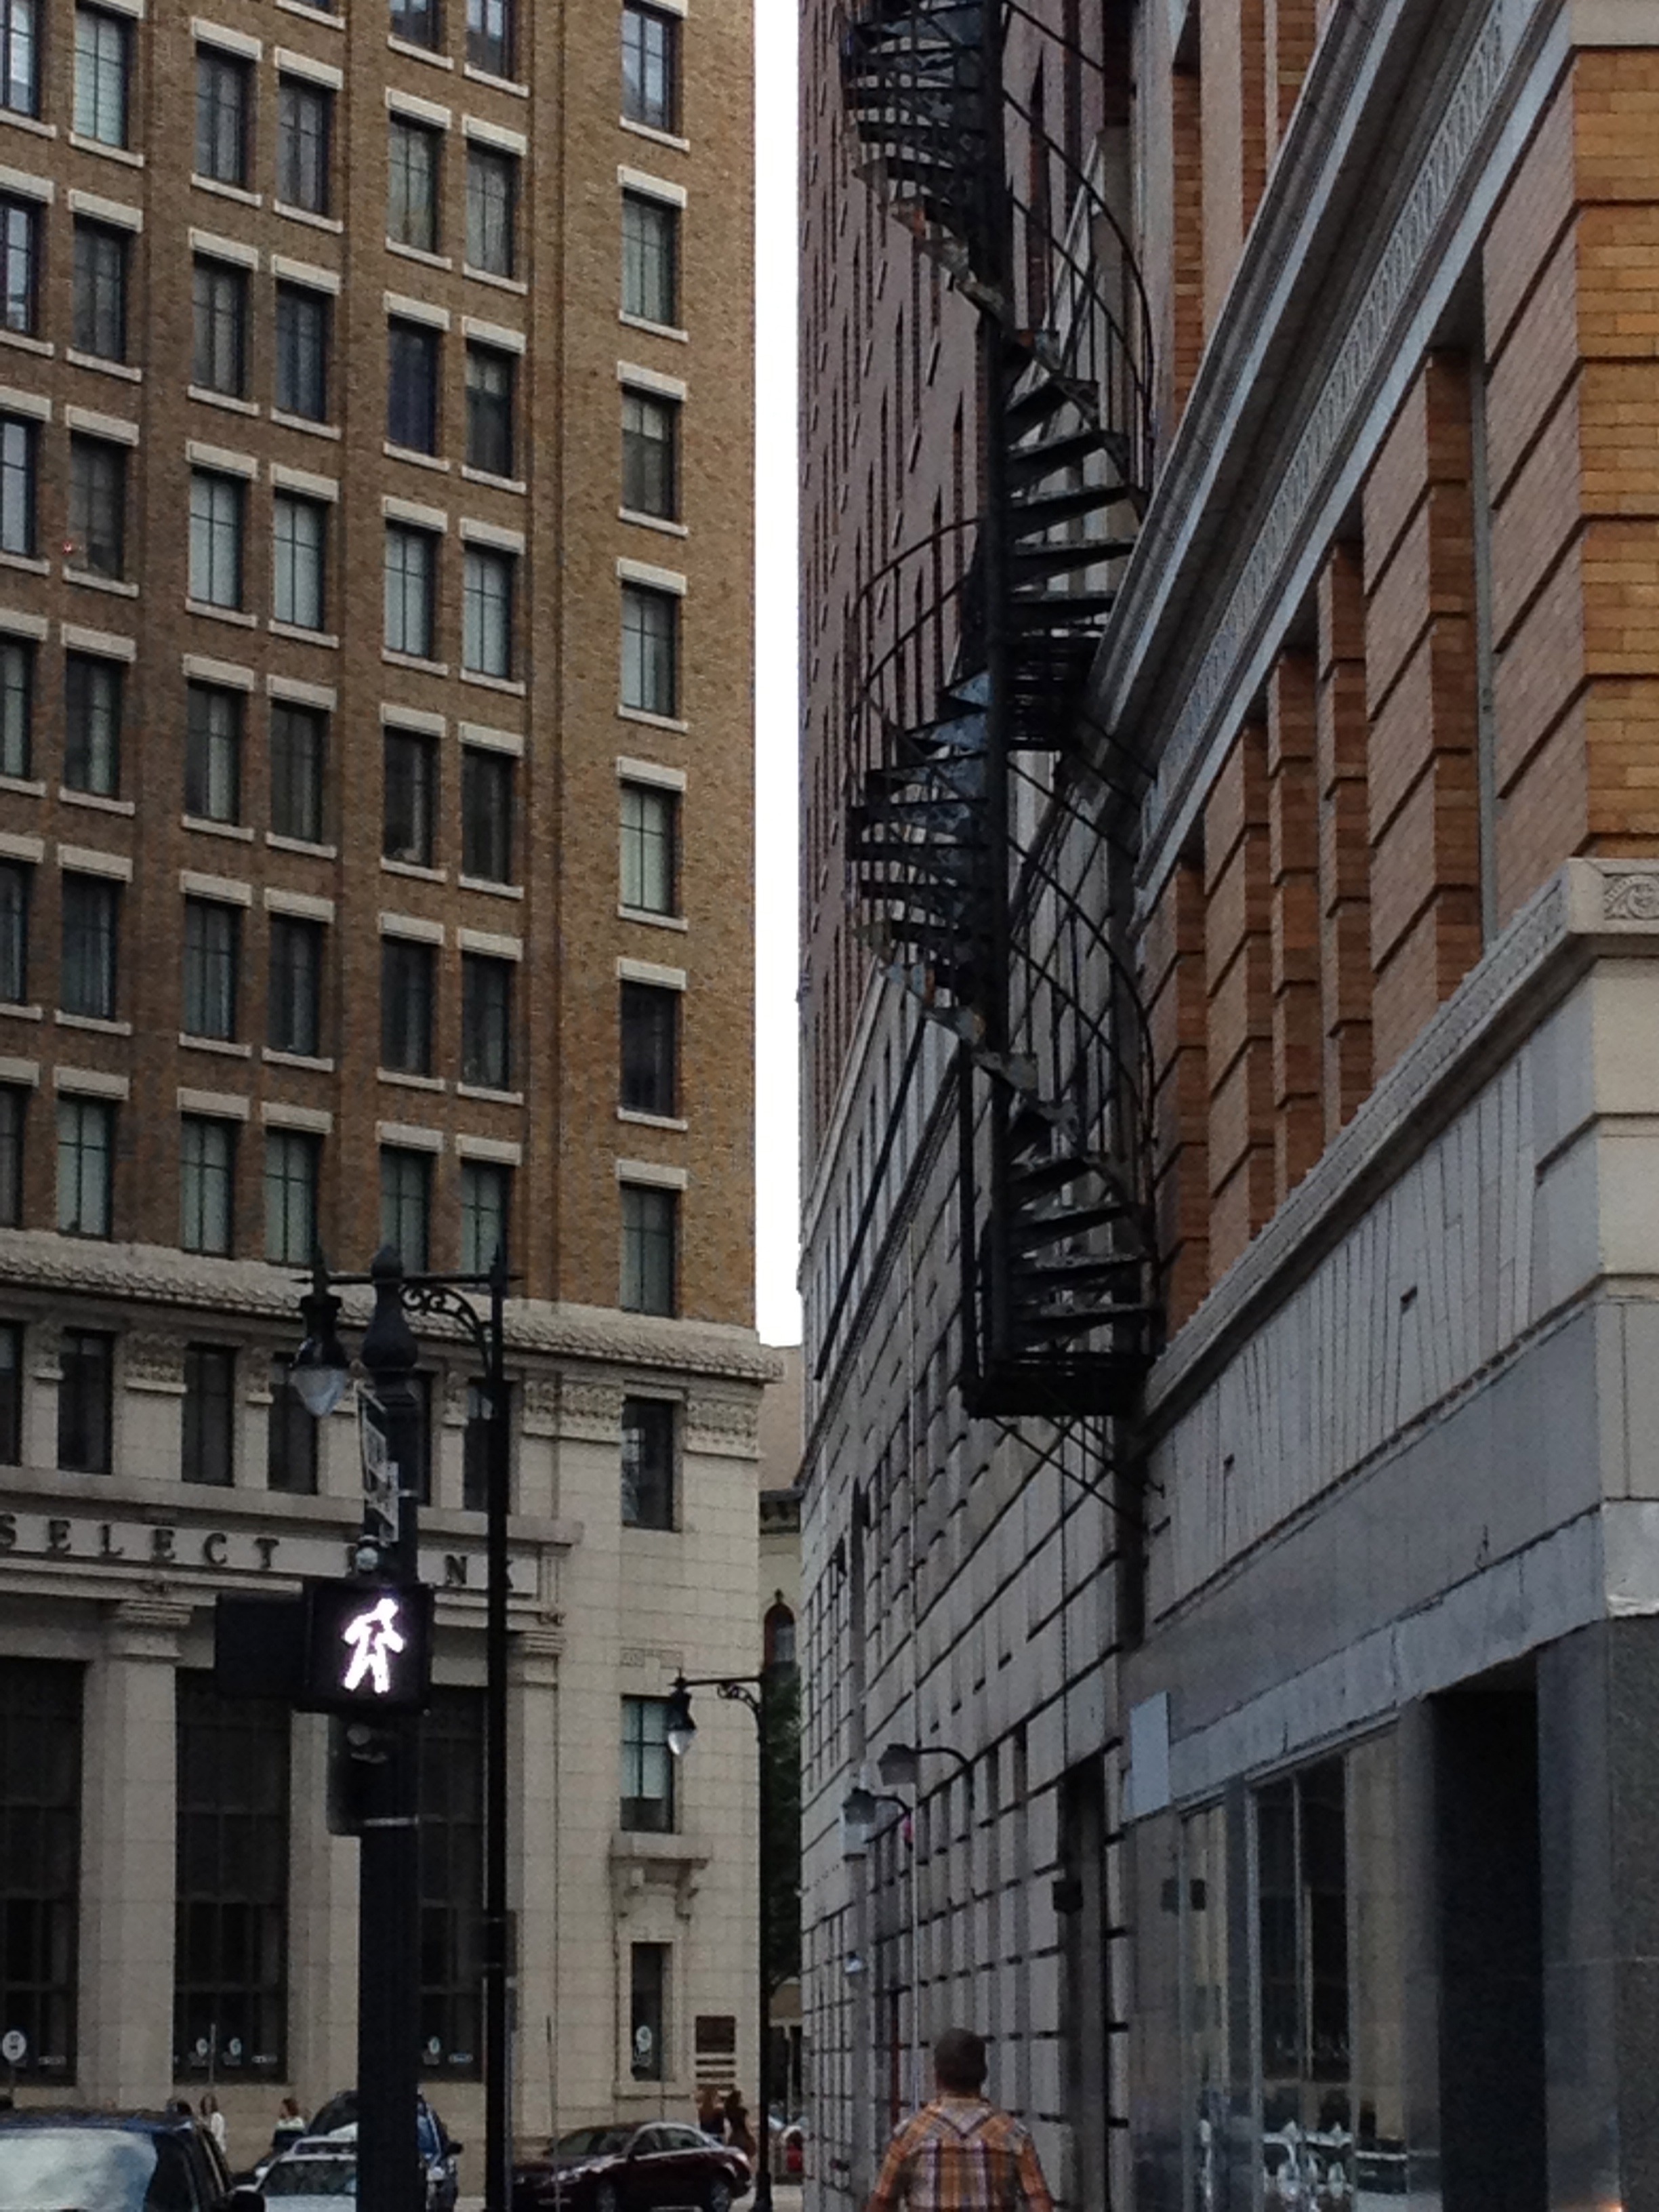
architecture, structure, road, street, town, alley, city, skyscraper, urban, cityscape, downtown, corporate, facade, property, exterior, metropolitan, lane, modern, tower block, fire escape, buildings, apartments, infrastructure, metropolis, architectural, neighbourhood, urban area, residential area, human settlement